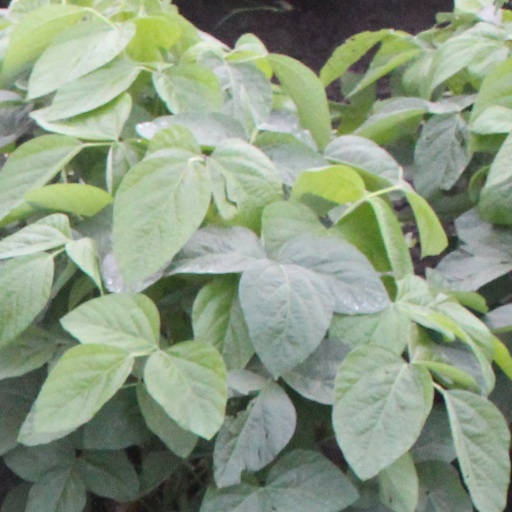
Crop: soybean